Bhaskargad

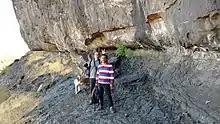
Traversing the scarp

Bhaskargad Fort, alternatively known as Basgad Fort, is a hill fort situated within the Nashik district of Maharashtra, India. Part of the Trimbak hill range, it lies in proximity to Harihar Fort. Located approximately 48 kilometers away from Igatpuri, Bhaskargad Fort is recognized as a favored site for activities such as trekking and hiking."